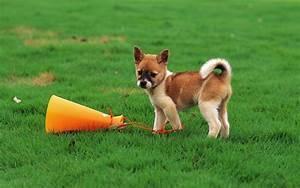
dog